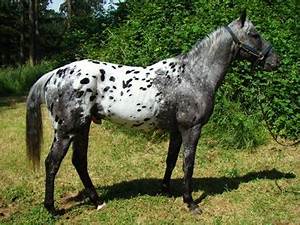
Label: horse